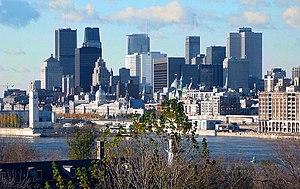
Vue du centre de Montréal.
L'économie de Montréal est caractérisée par sa grande diversité. Elle repose principalement sur le secteur tertiaire, qui est responsable d'environ 84 % de tous les emplois de la métropole. Depuis quelques années, le principal moteur économique de Montréal est son secteur des hautes technologies qui comprend les activités des entreprises de pharmacologie, de biochimie, d'aérospatiale, de raffinage de pétrole et de télécommunications.